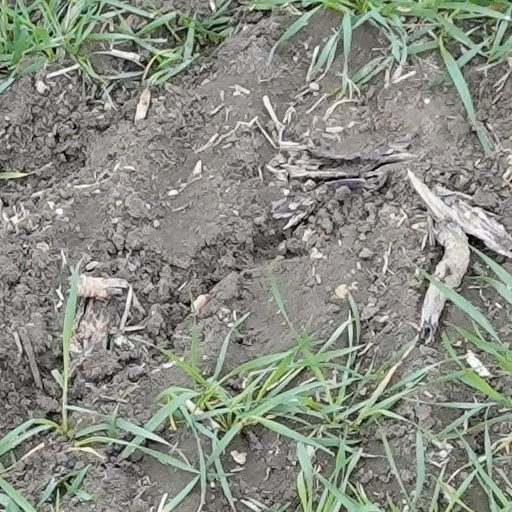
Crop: wheat